Holloman Air Force Base

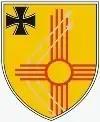
COA of the German Air Force Tactical Training Center

By offering NATO allies the benefits of available space at Holloman as well as the use of the Southwest's excellent flying weather, the U.S. can help maintain the strength of NATO's forces without the expense of forward-basing U.S. forces in great numbers overseas.